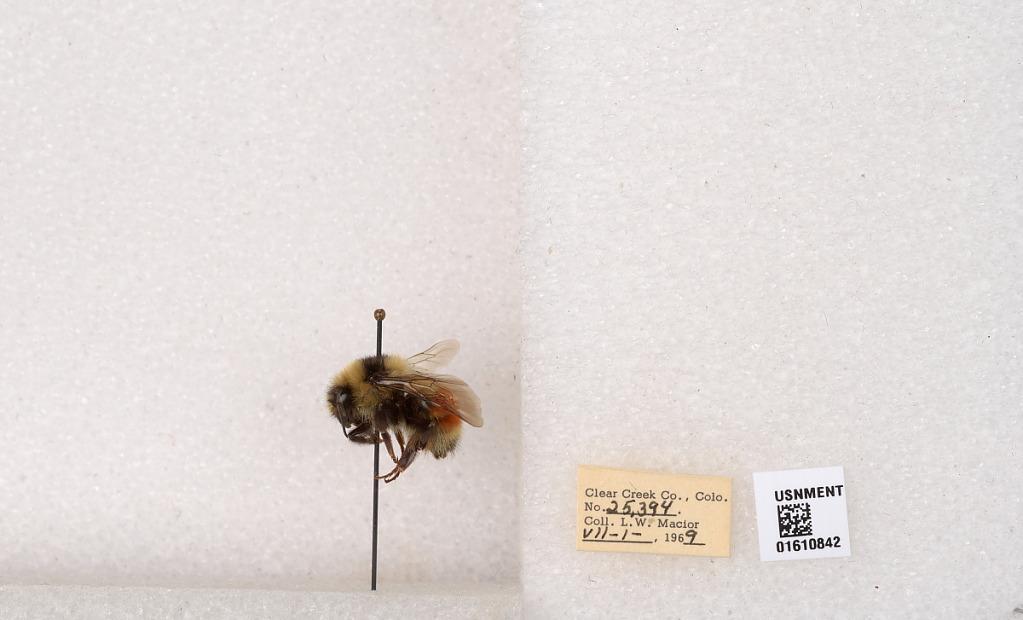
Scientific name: Bombus (Pyrobombus) sylvicola Kirby
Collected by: L. Macior
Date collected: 1969-7-1
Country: United States
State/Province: Colorado
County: Clear Creek
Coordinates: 39.6891, -105.644